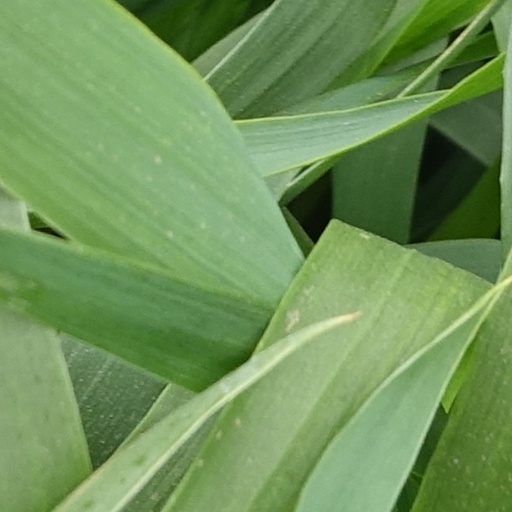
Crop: wheat